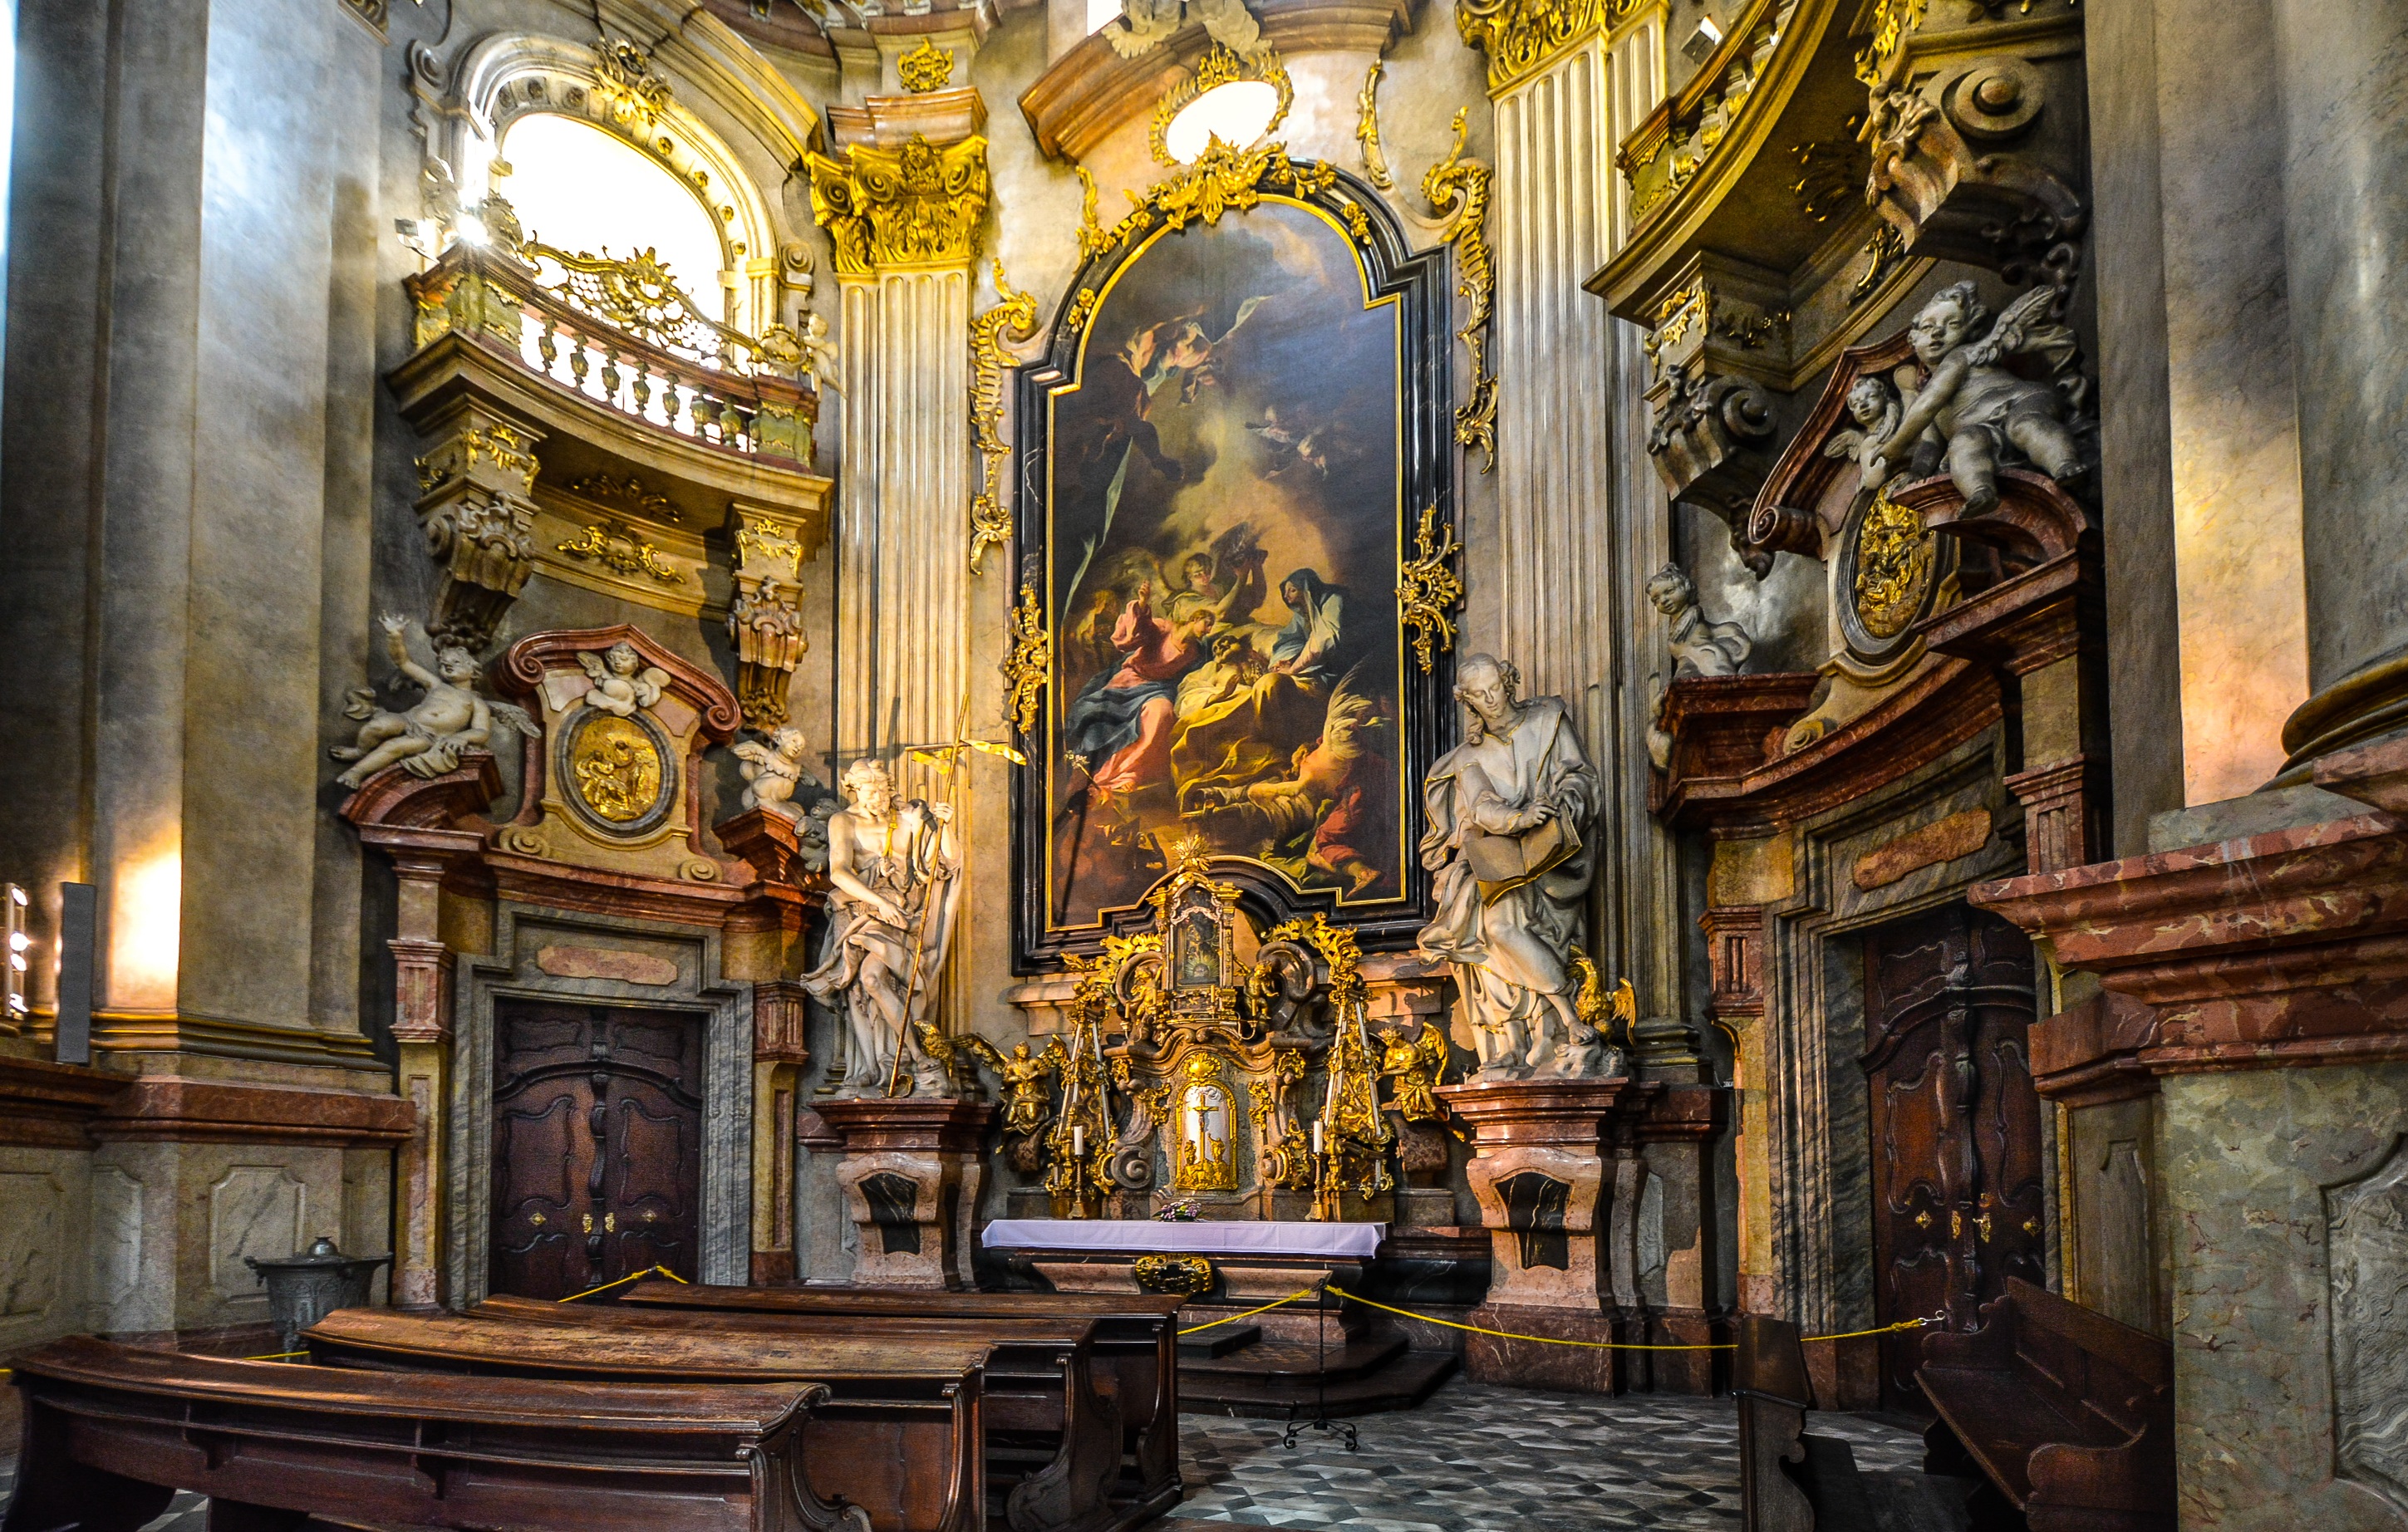
interior, building, church, cathedral, chapel, prague, historic, gothic, place of worship, religious, altar, synagogue, basilica, czech, ancient history